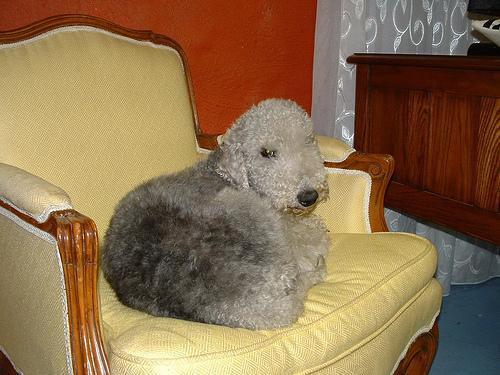
Bedlington_terrier